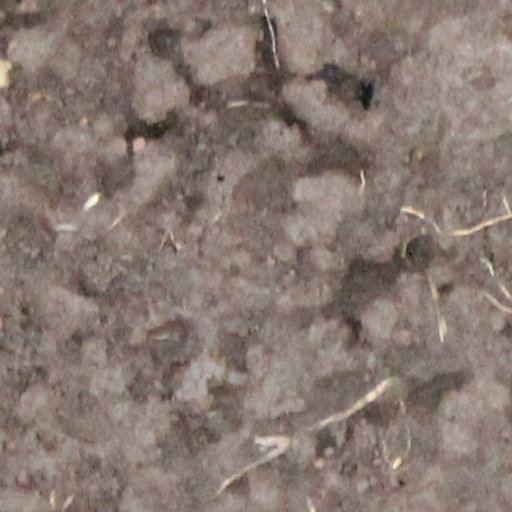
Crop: wheat